Brazilian Naval Aviation

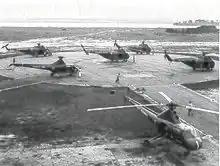
Helipad on Avenida Brasil with the Westland Widgeon and Whirlwind helicopters

On 4 August 1952, after intense negotiation with president Getúlio Vargas and Minister of Aeronautics Nero Moura, the Navy's Directorate of Aeronautics (DAerM) was created. Although sometimes cited as a moment of recreation for Naval Aviation, the Navy was still far from having pilots and aircraft. According to the military doctrine defined in the General Staff of the Armed Forces (EMFA), air support would depend on the FAB, but the Navy considered the cooperation received unsatisfactory. On 3 December 1954, the Navy created the specialty of Naval Air Observer (OAN), who would be trained at the Naval Air Training and Instruction Center (CIAAN), organized in May 1955. The role of observers would be to work on FAB aircraft, but the Navy's real purpose was to train new naval aviators. In the same year, six officers went to the United States, where they trained as helicopter pilots.